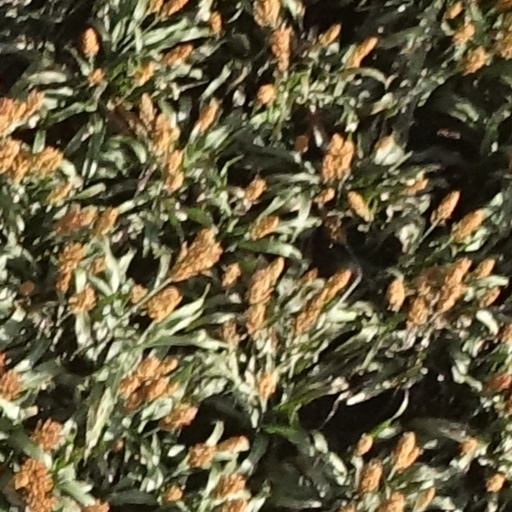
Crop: sorghum